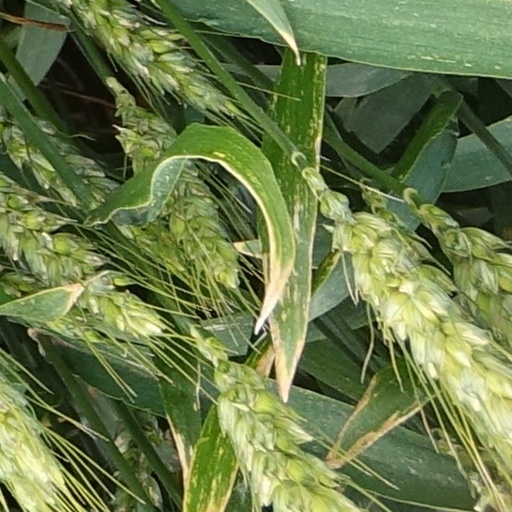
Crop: wheat